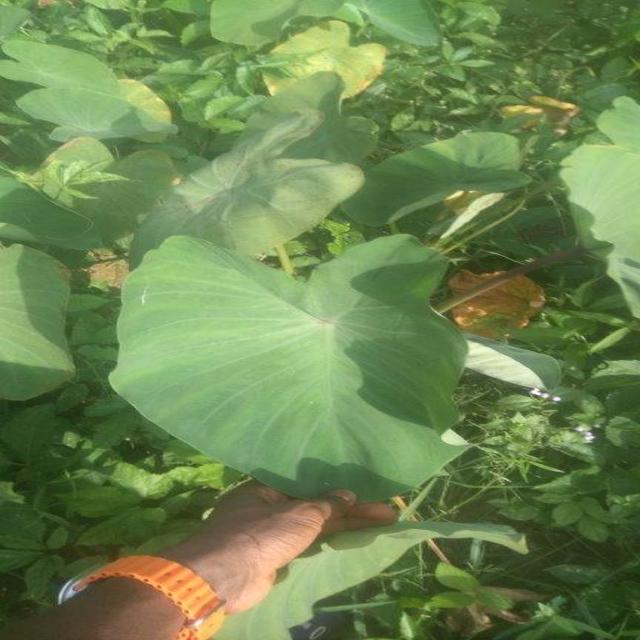
Label: Healthy